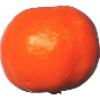
Label: clementine